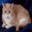
Label: cat